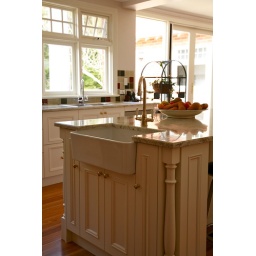
Butlers sink in Provincial inspired kitchen designed by Jennifer FrenchPhotographer - Lyn Johnston